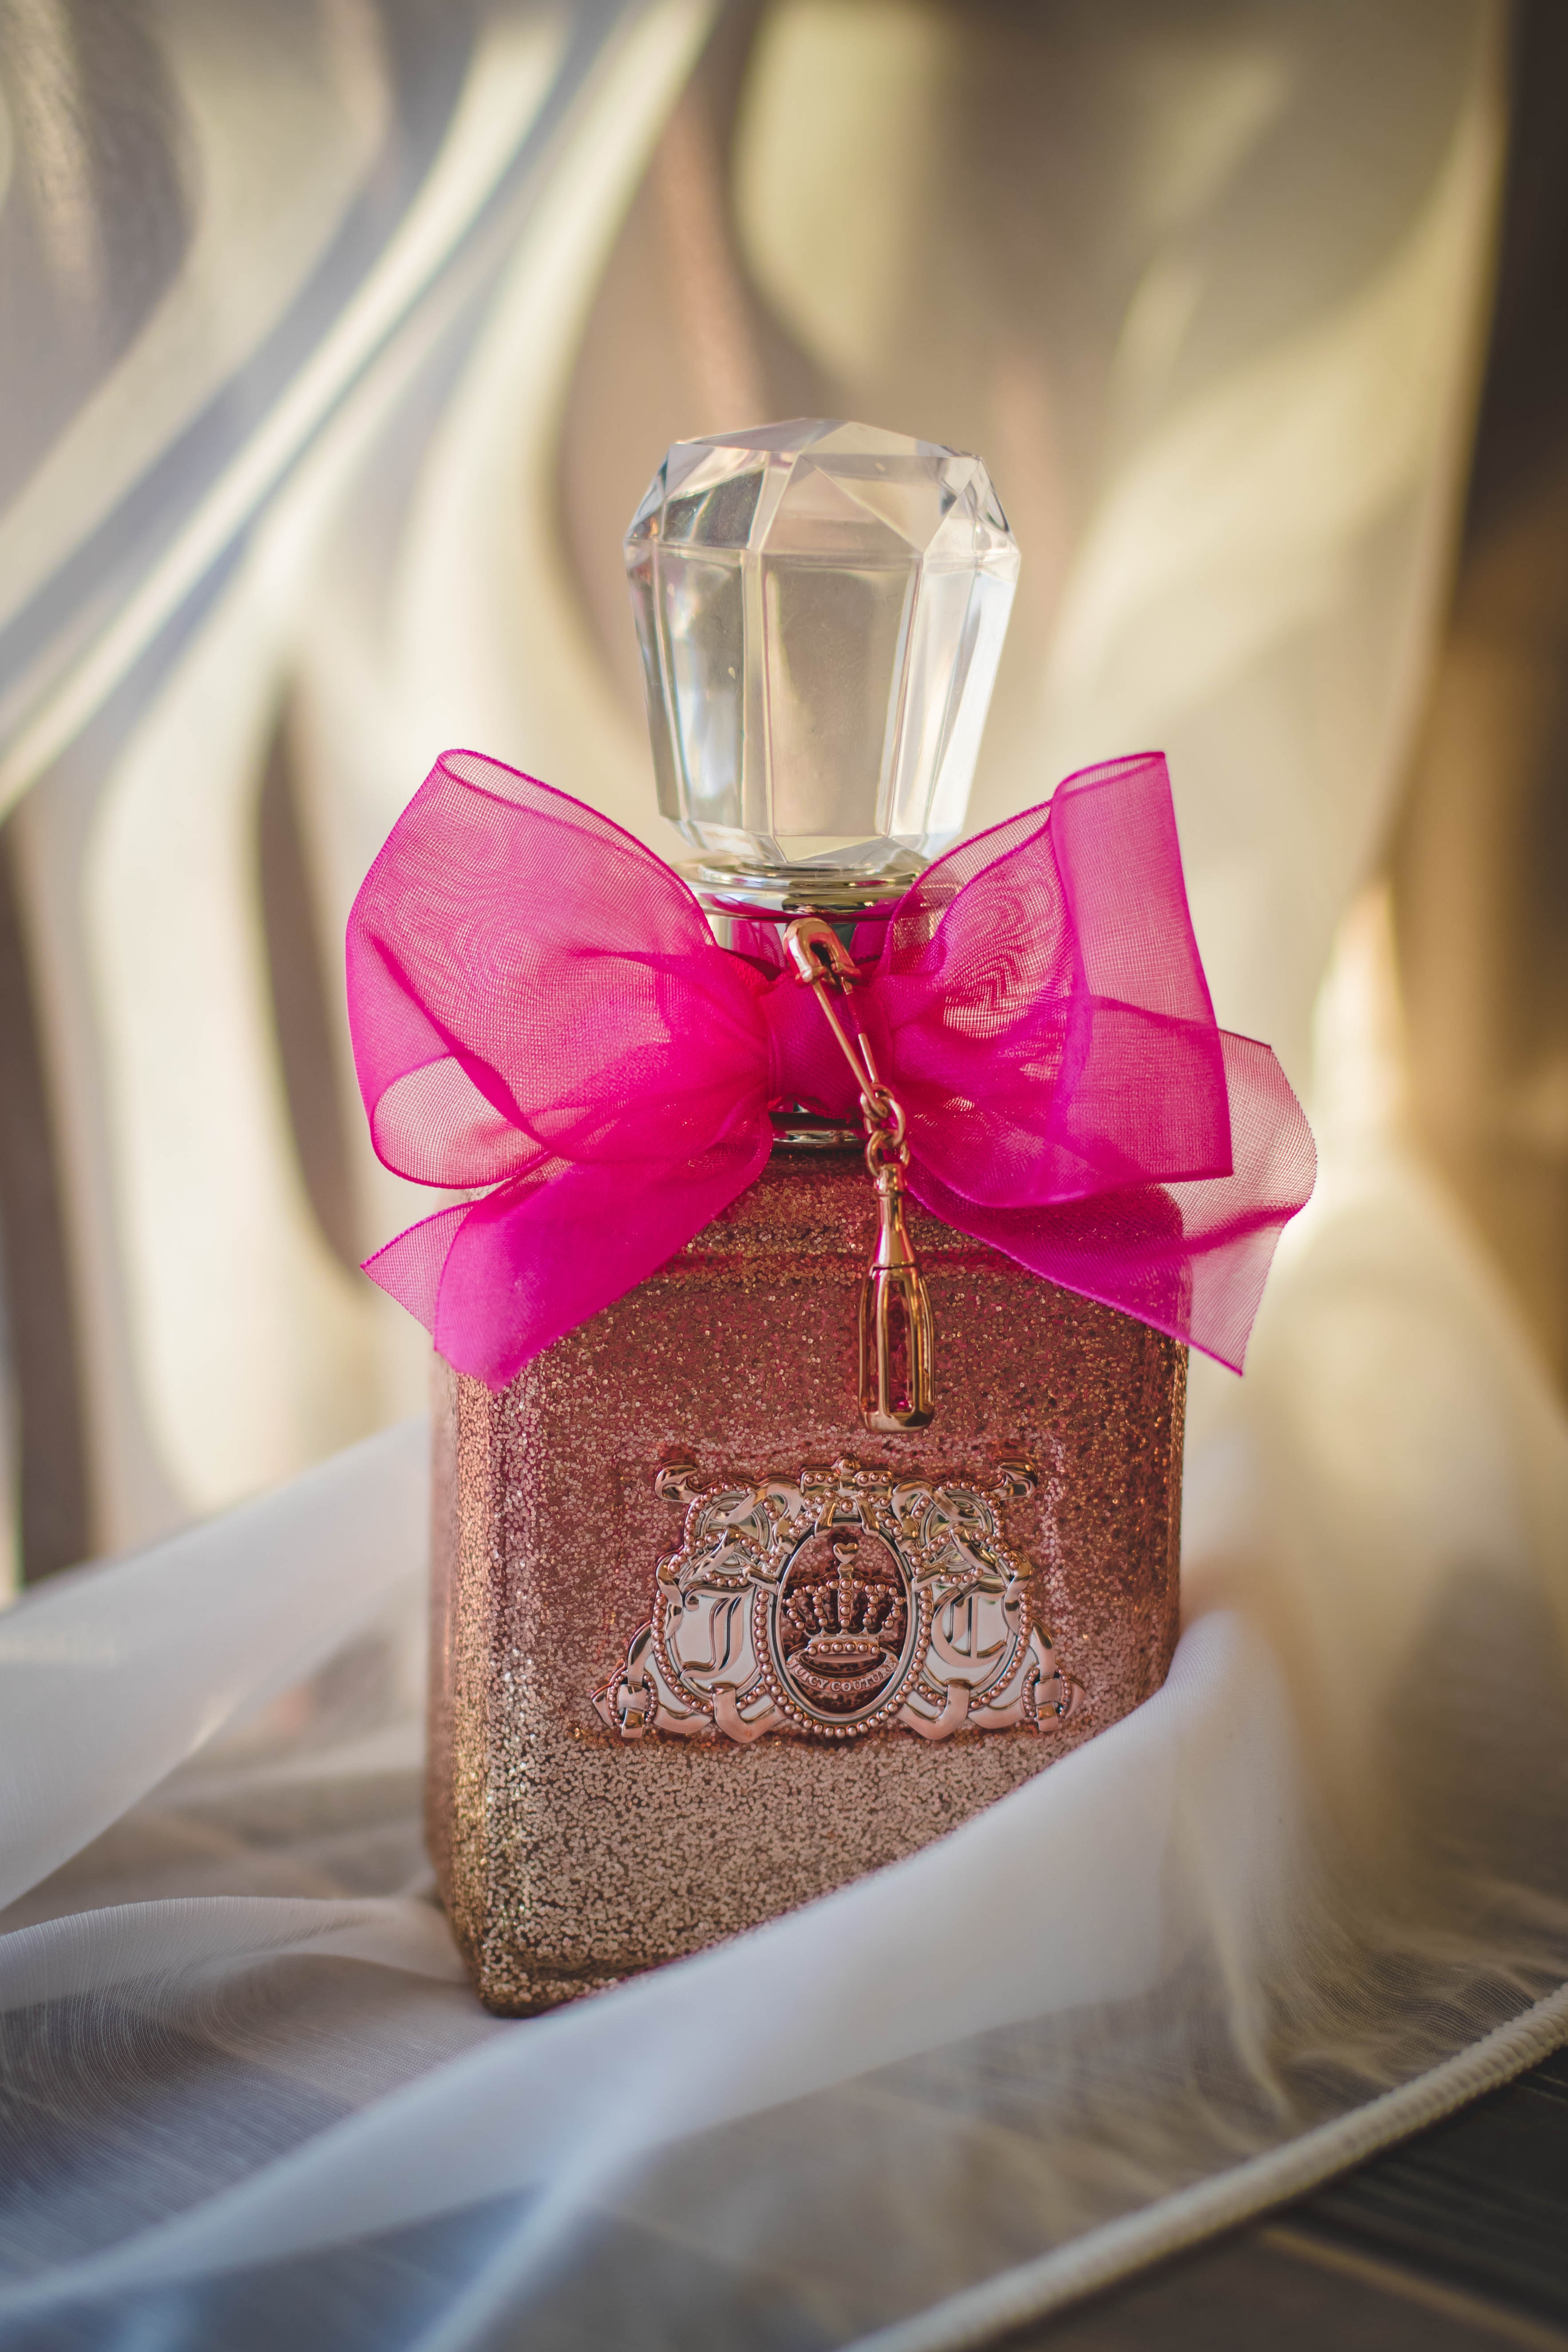
pink, party favor, present, wedding favors, ribbon, Material property, party supply, magenta, gift wrapping